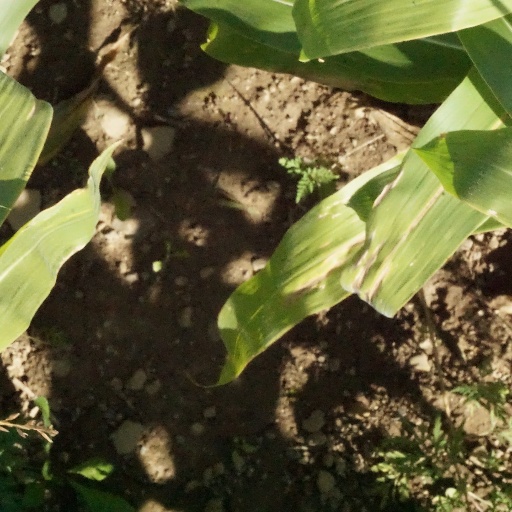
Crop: maize; corn